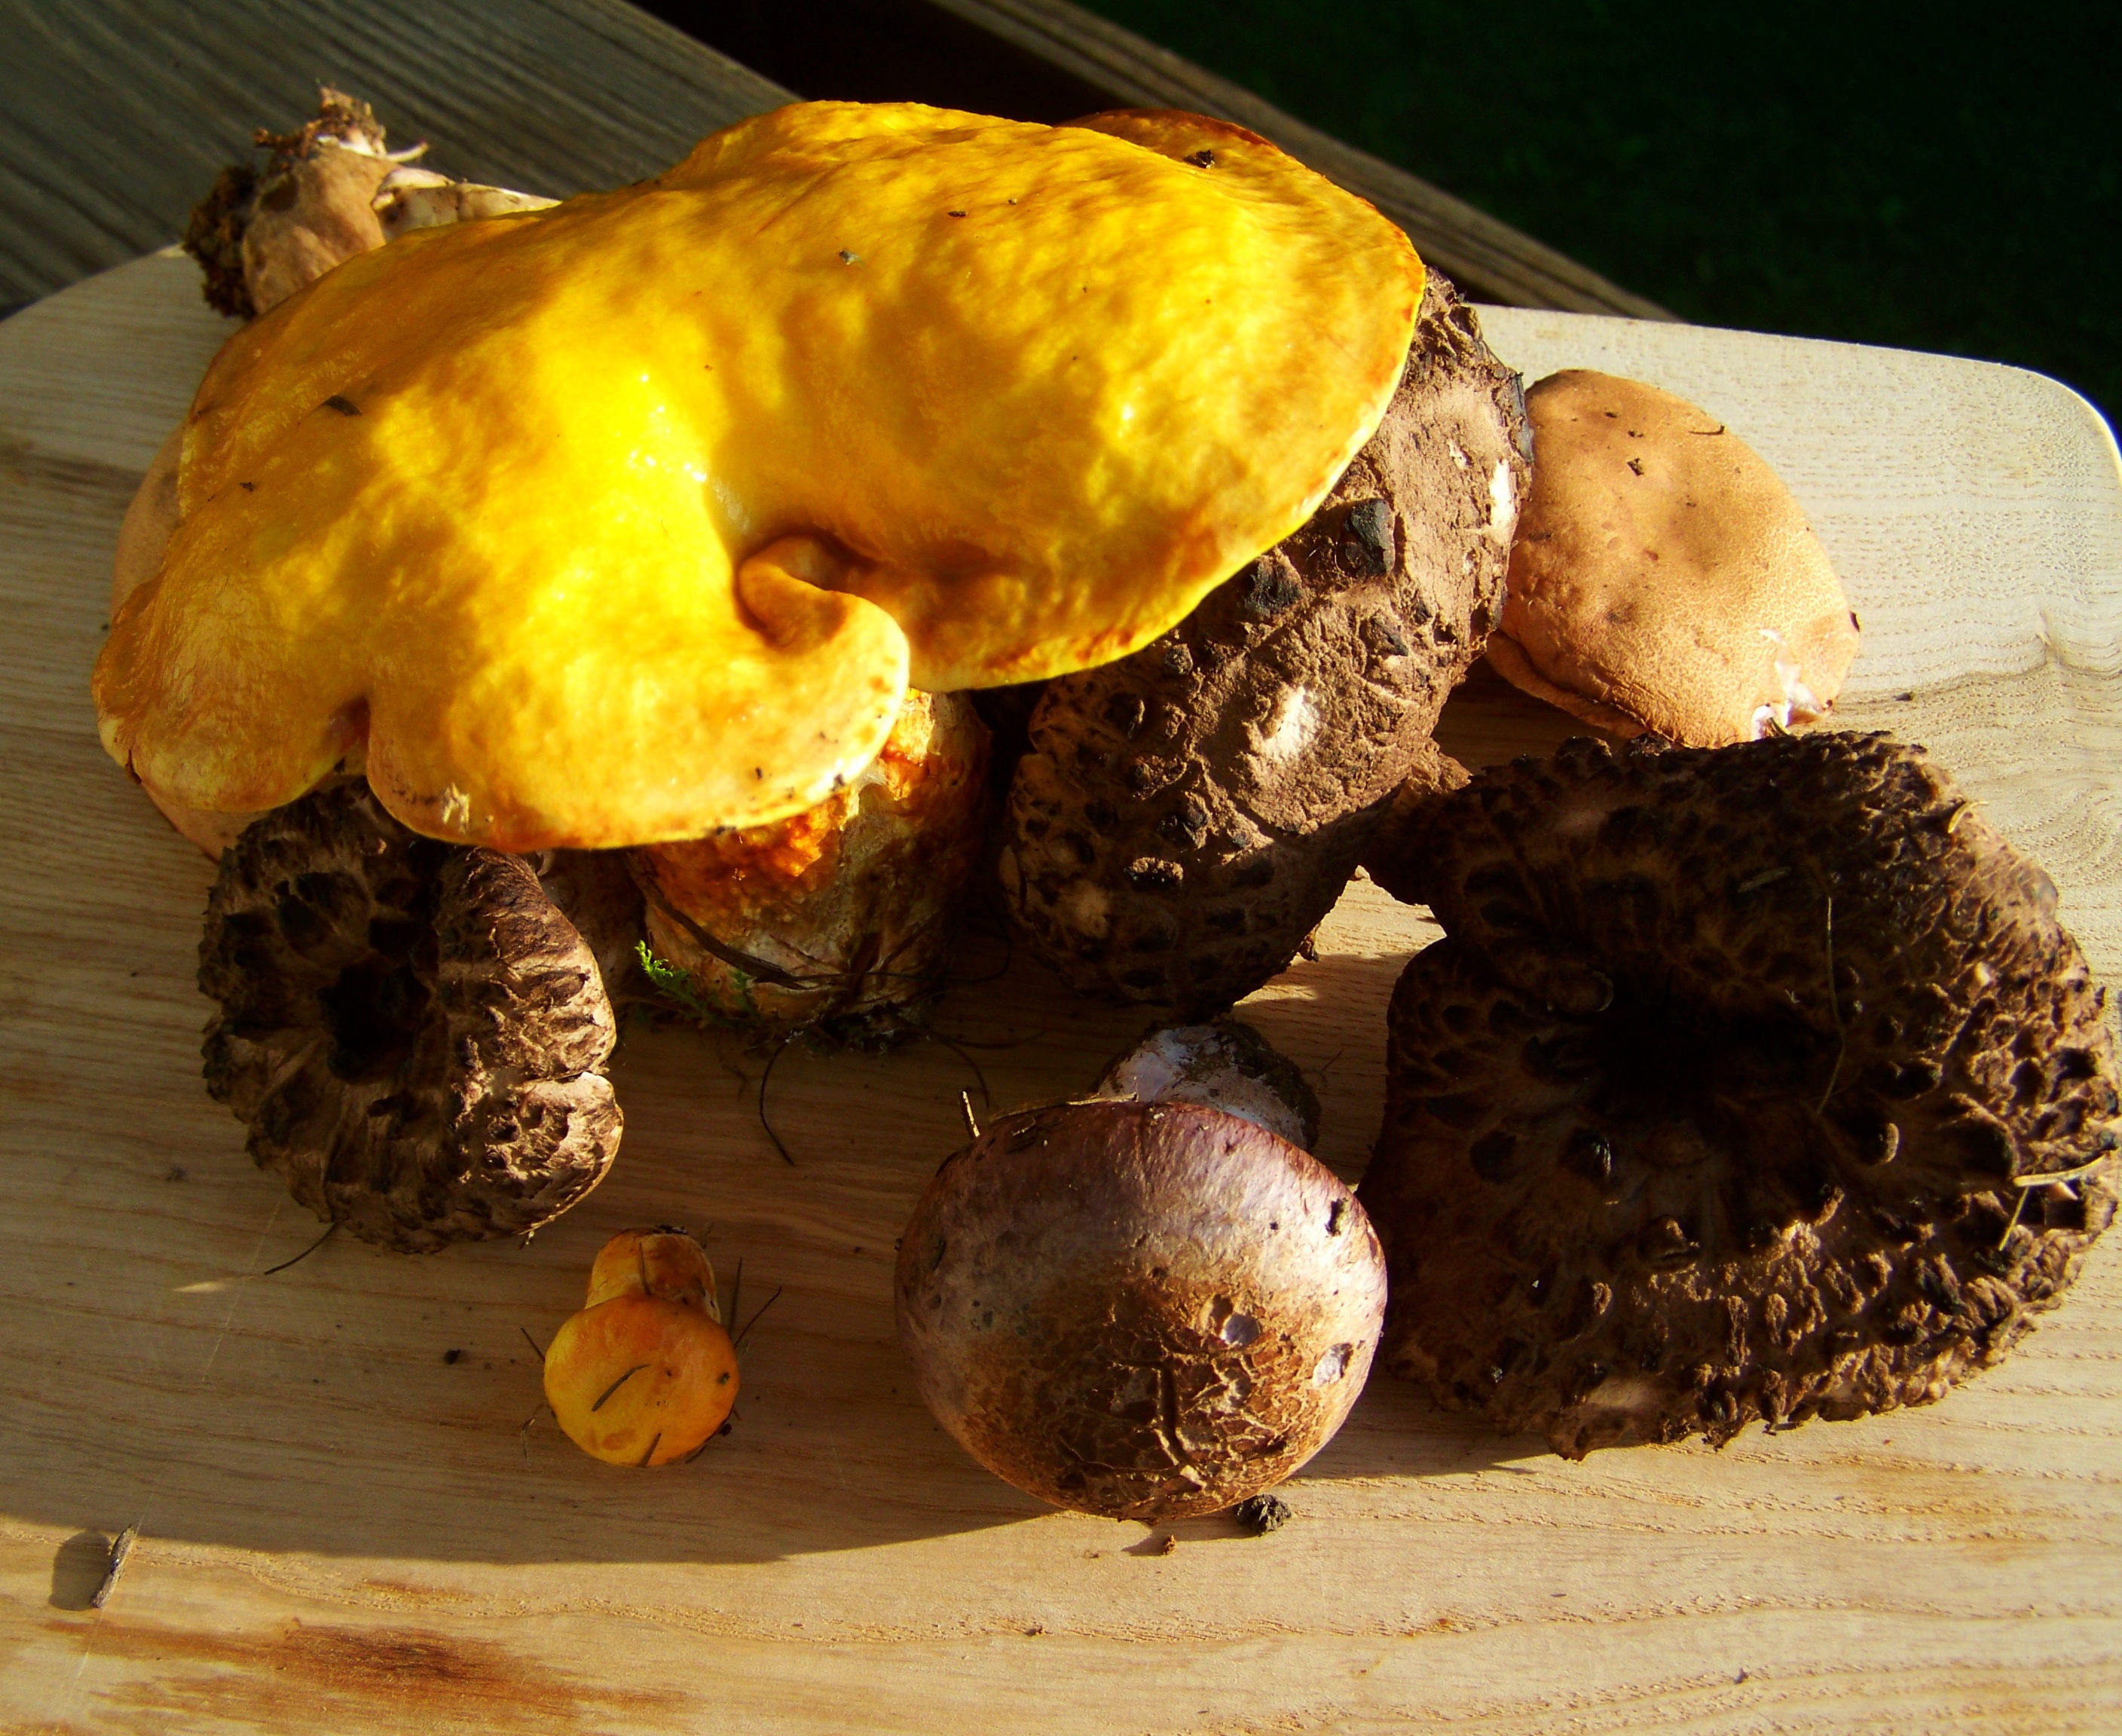
food, produce, mushroom, yellow, fungus, fungi, mixed, matsutake, edible mushroom, shiitake, brown mushrooms, medicinal mushroom, agaricomycetes, agaricaceae, penny bun